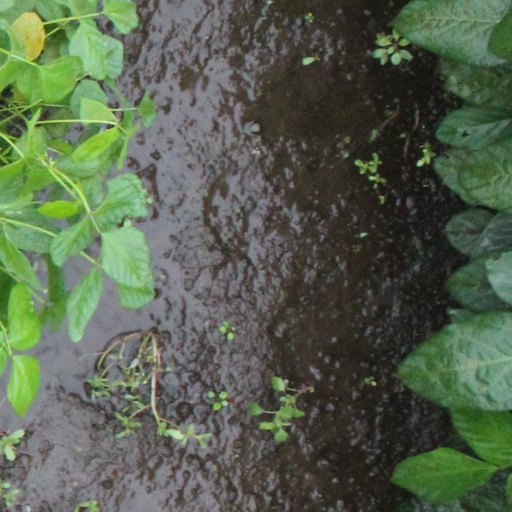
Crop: soybean